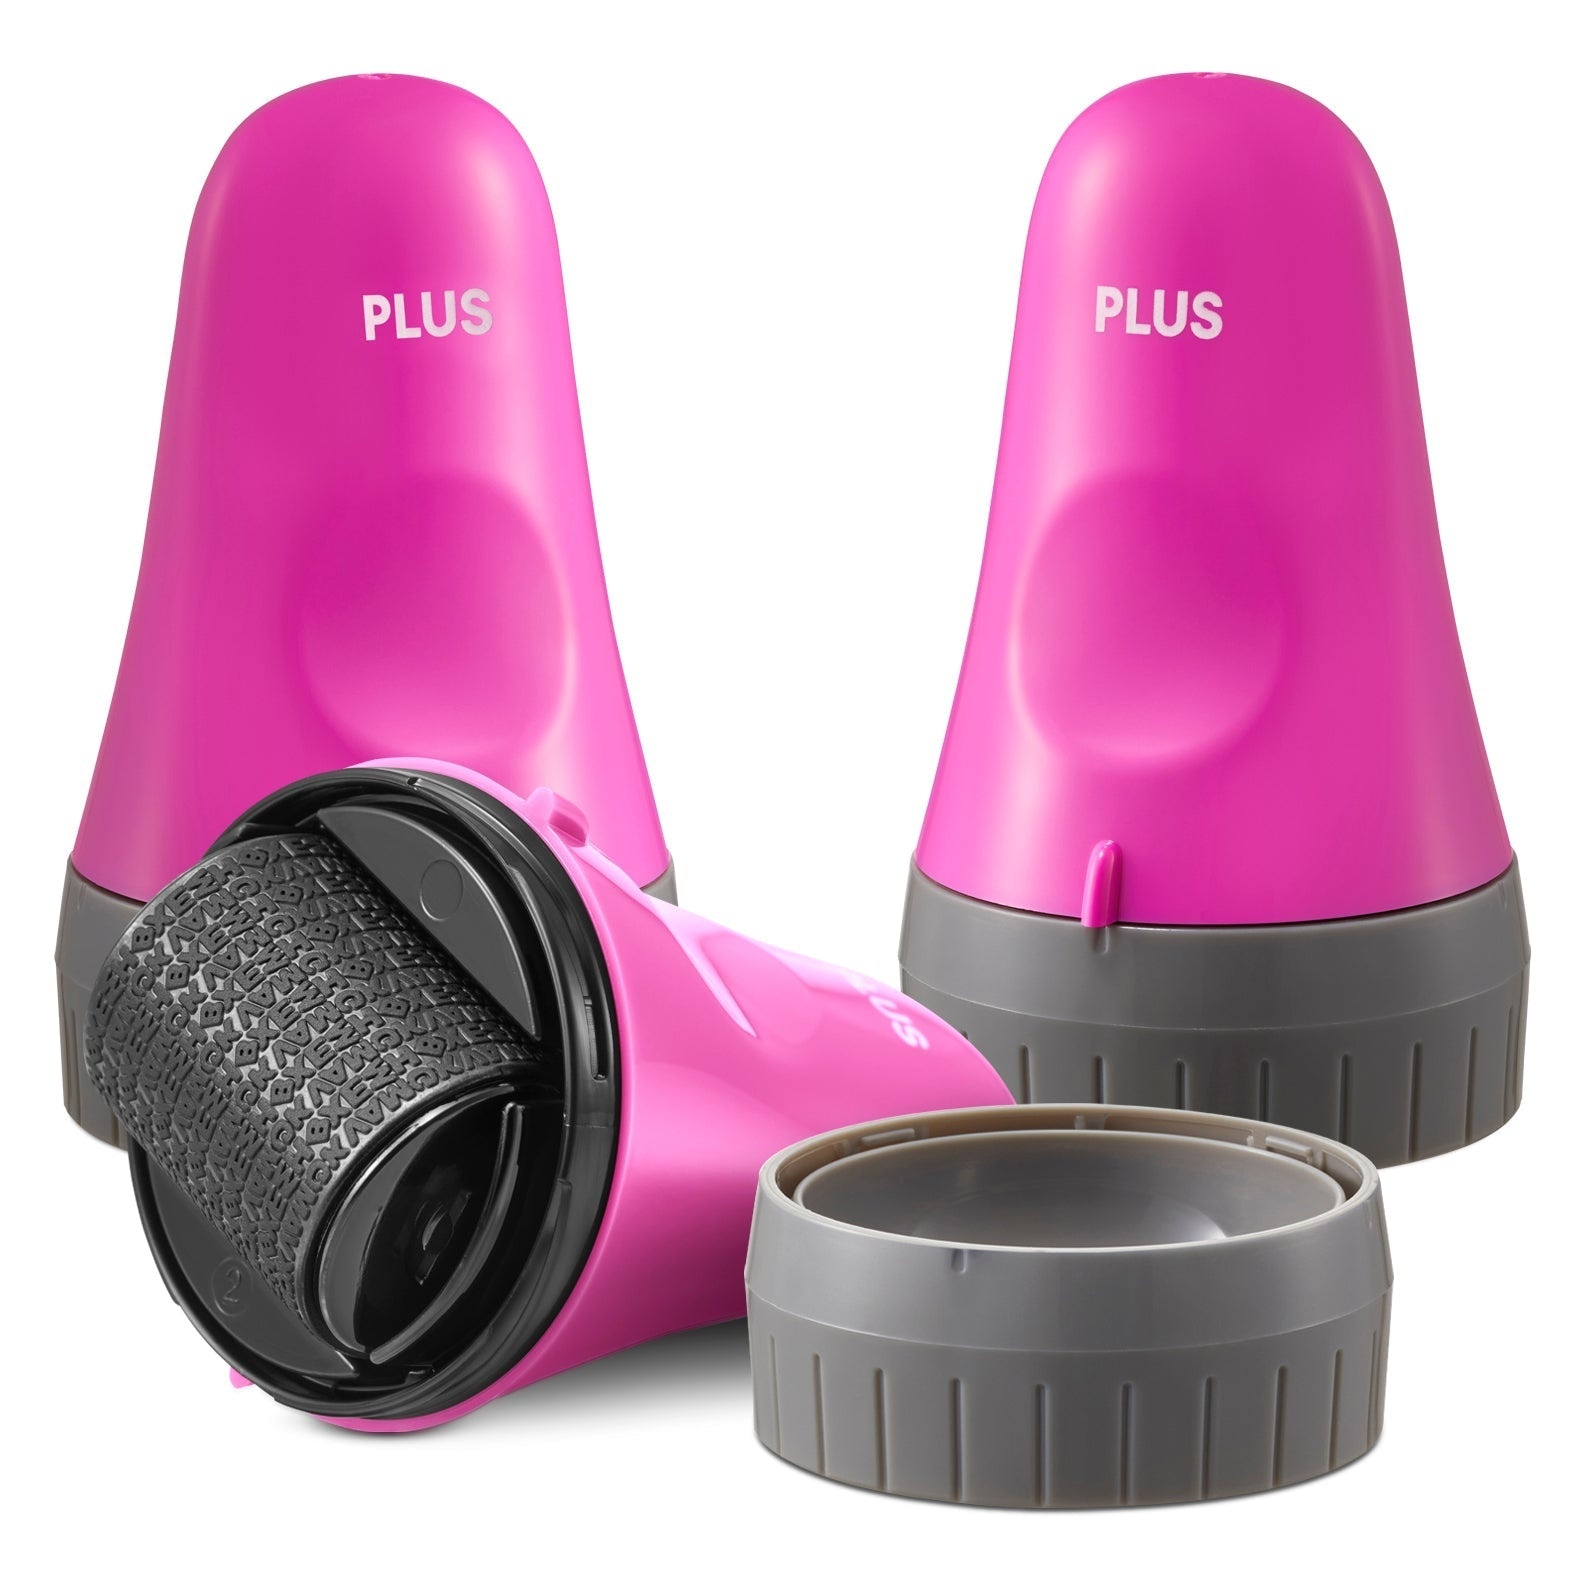
ID Defender 3-Pack Premium Roller Set | Pink
Your Ultimate Shield Against Identity Theft. Protect your privacy and kick off 2025 with total peace of mind. The ID Defender 3-Pack Premium Roller Set is the ultimate solution for safeguarding personal information at home, in the office, and on the go. Each ergonomic roller uses our innovative masking pattern to instantly cover sensitive data - like addresses, account numbers, and prescription details - making it completely unreadable to prying eyes. Why Choose ID Defender? Proven Performance: Trusted by countless customers for years, we deliver cutting-edge identity protection with every roll. Stylish & Functional: Sleek design meets maximum efficiency, ensuring a comfortable grip and precise coverage each time you use it. Durable & Cost-Effective: Engineered for approximately 1,600 uses per roller, providing a long-lasting, budget-friendly alternative to shredding. Eco-Friendly Design: Reduce waste by opting for a reusable solution that supports sustainability and helps minimize your carbon footprint. Key Features Innovative Masking Pattern: Conceals up to six lines of text at once, making personal data instantly unreadable. Versatile Applications: Ideal for bills, mail, packages, and prescription bottles—anywhere your sensitive info appears. Peace of Mind: With one quick swipe, you’re protected from identity thieves, nosy neighbors, and potential fraudsters. Product Specifications Dimensions: 1.8" x 3.25" x 1.8" Pattern Width: 1 inch (covers six lines of text) Kit Includes: 3 Large Premium Rollers Stay one step ahead of identity thieves and welcome the New Year with confidence—grab your ID Defender 3-Pack Premium Roller Set today.
Brand: ID Defender
Category: Office Supplies > Office Instruments > Office Stamps > Passport Stamps